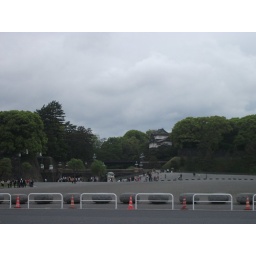
Same temple and bridge in a previous picture from across the road at the Gardens at Edo Castle.